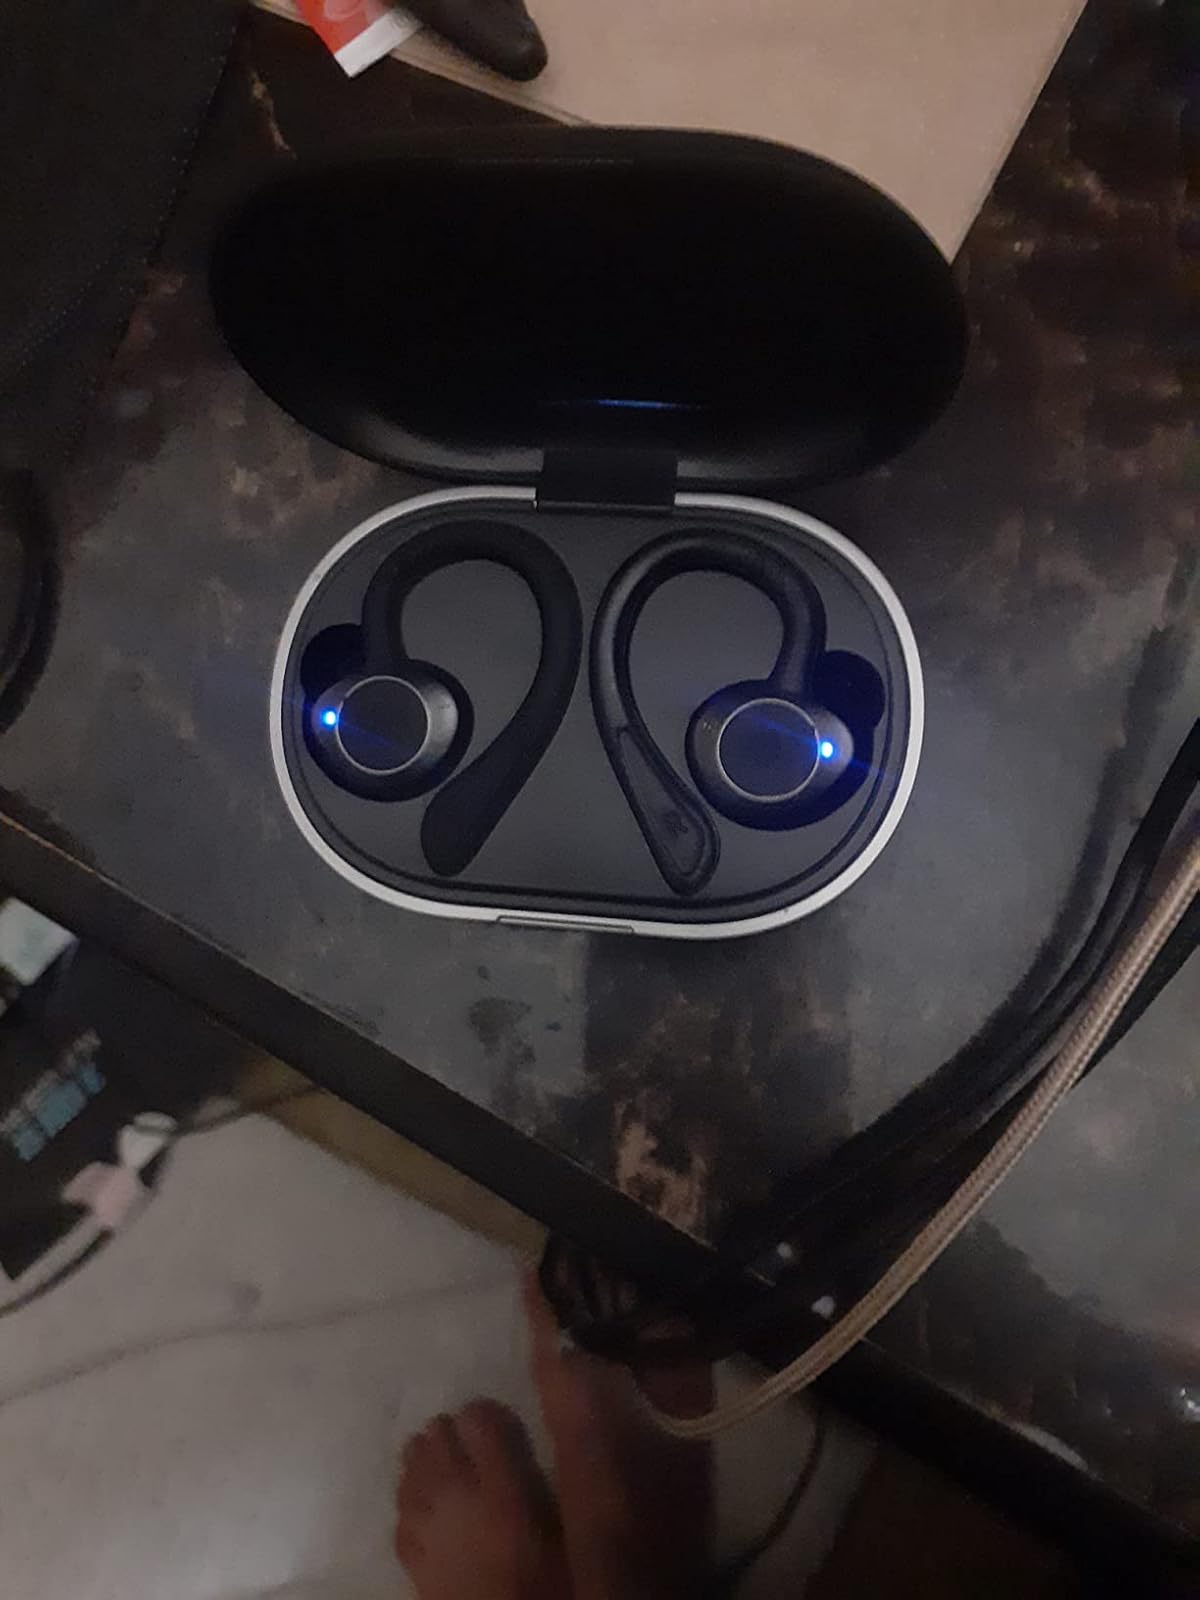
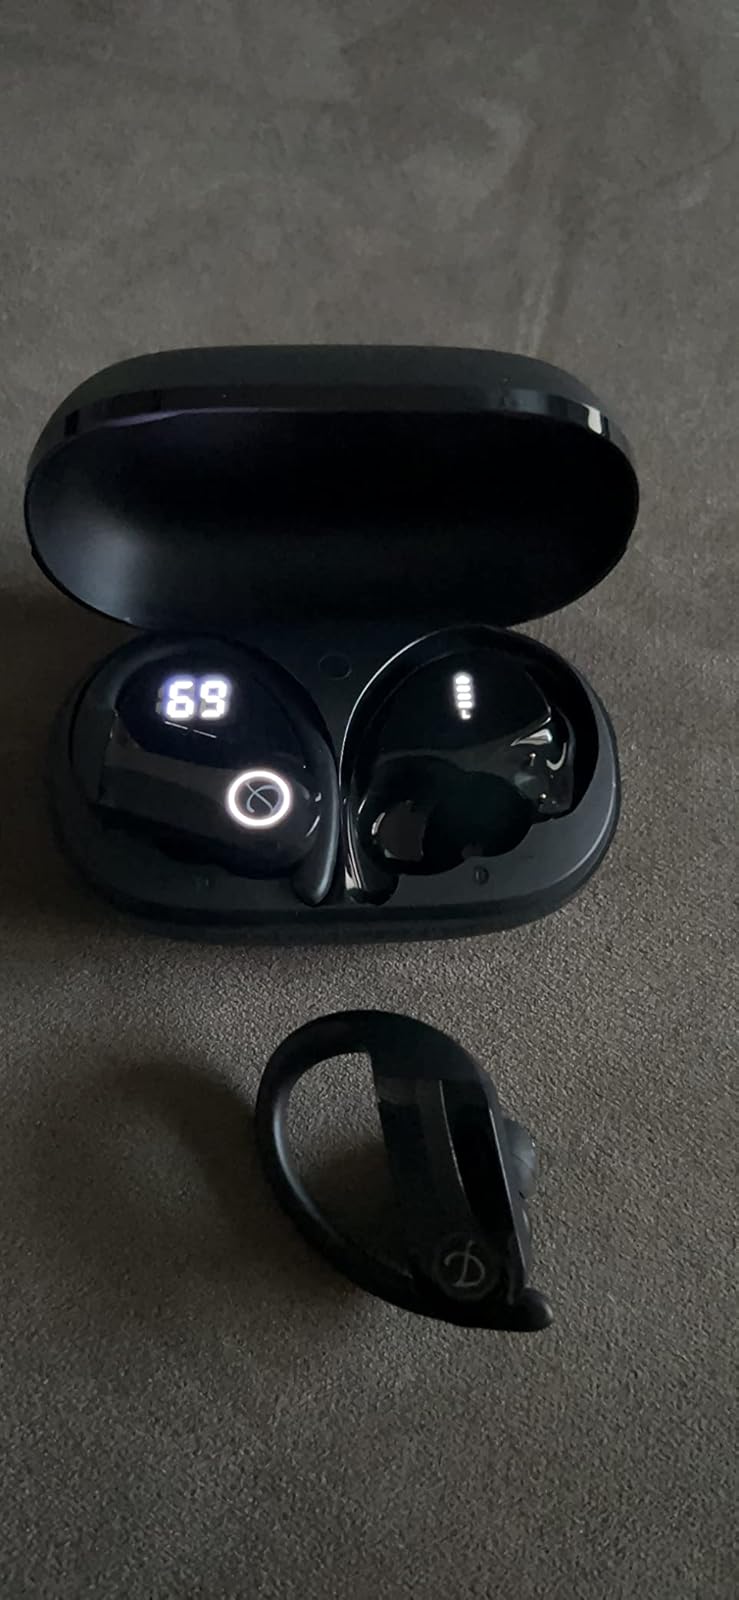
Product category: earbuds
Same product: no